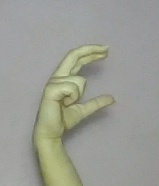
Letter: thal